Li Jinhui

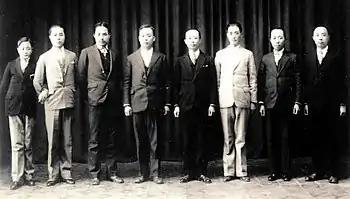
The eight Li brothers in Beijing, 1930. From right to left (oldest to youngest): Jinxi, Jinhui, Jinyao, Jinshu, Jinjiong, Jinming, Jinguang, Jinyang.

Born into a scholarly family in Xiangtan, Hunan, Li Jinhui was the second oldest of the renowned eight Li brothers. His older brother Li Jinxi was a linguist and acquaintance of Mao Zedong, and his youngest brother Chin Yang Lee (Li Jinyang) later became an author in the US.